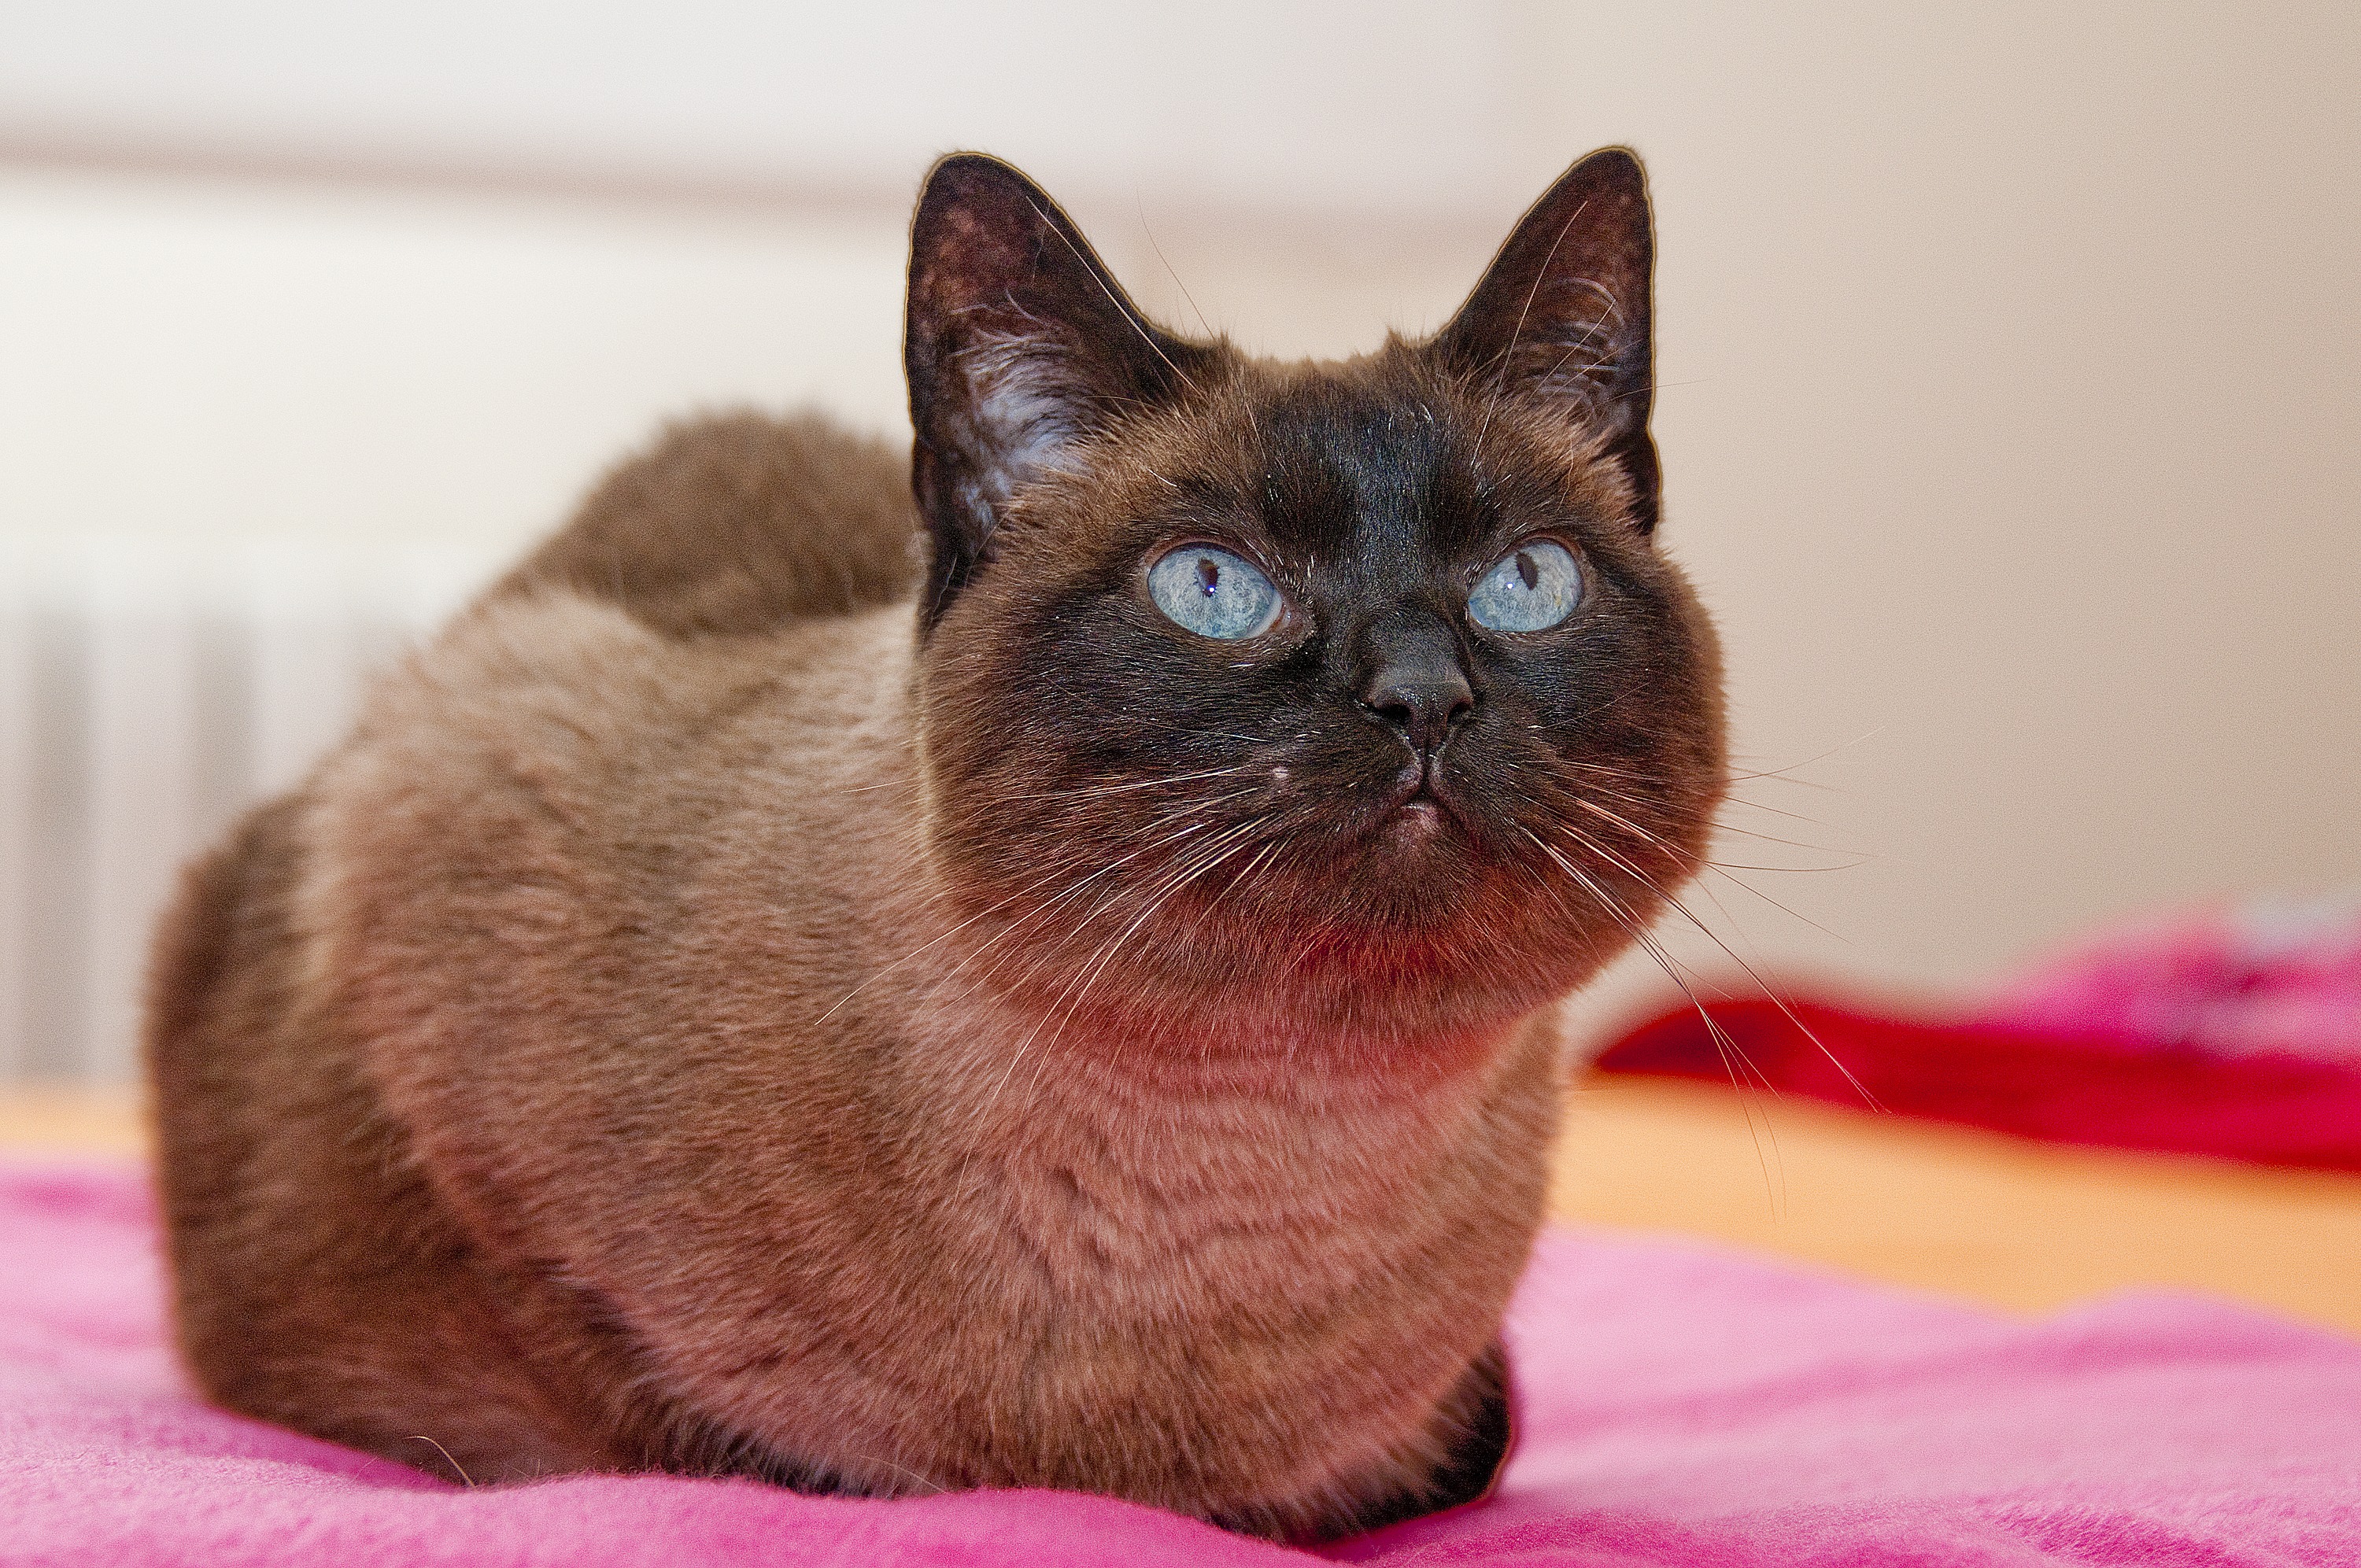
animal, pet, fur, young, cat, feline, mammal, outdoors, nose, whiskers, kitty, vertebrate, domestic, adorable, thai, siamese, burmese, cat face, cat's eyes, european shorthair, small to medium sized cats, cat like mammal, domestic short haired cat, tonkinese